Answer in natural language. Considering the relative positions, is Pillow (marked C) above or below Window (marked A)? Choose between the following options: below or above
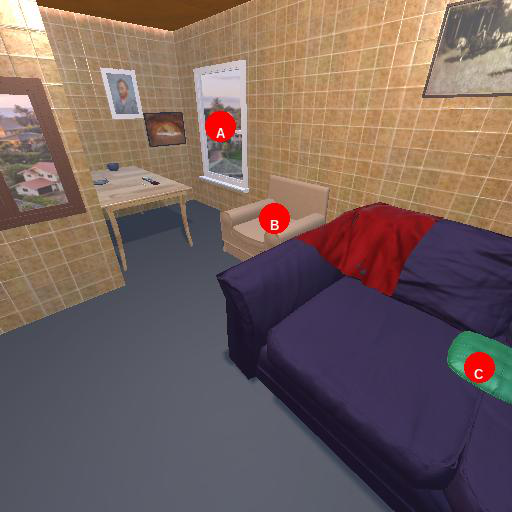
<answer>below</answer>